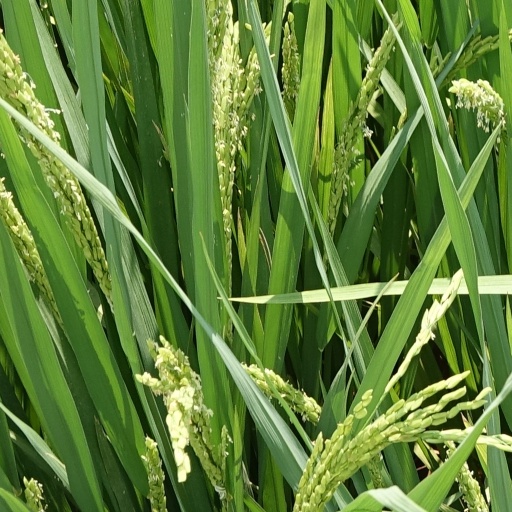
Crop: rice